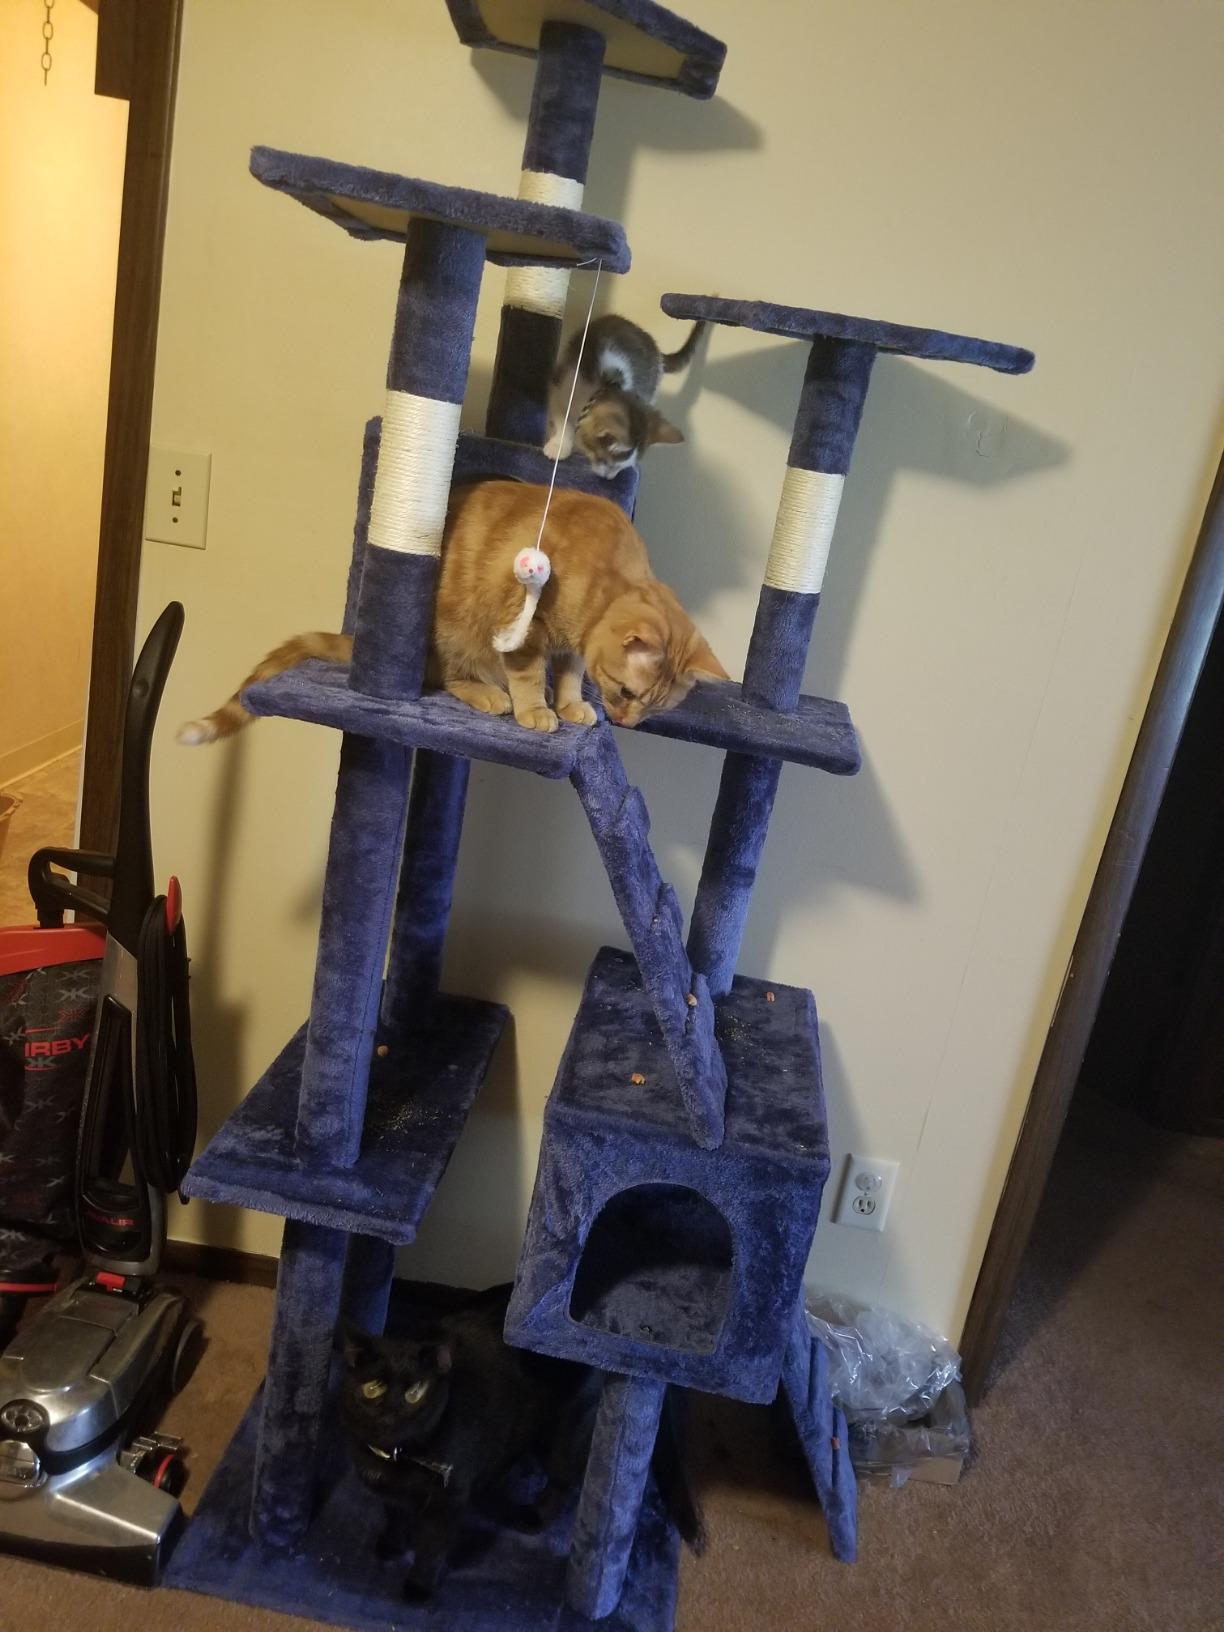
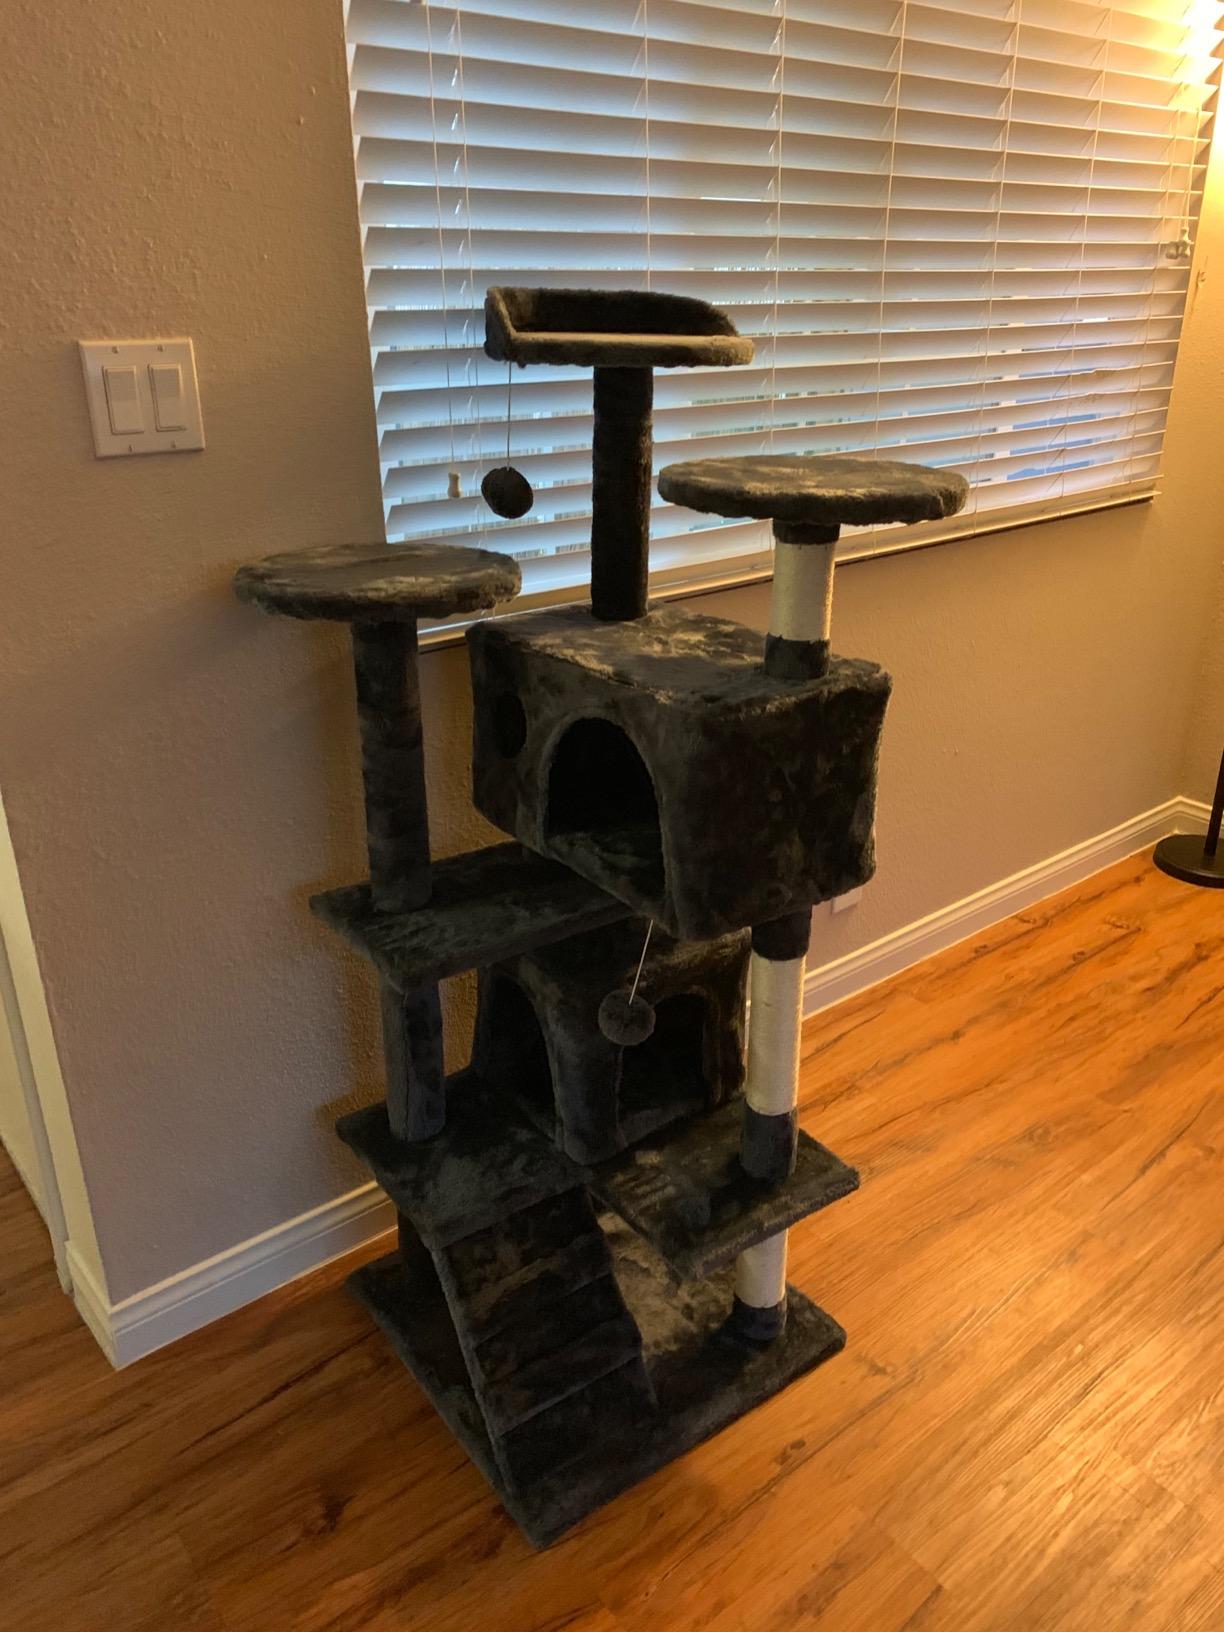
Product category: items_cat tree
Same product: no